Hafiz Ammar Yasir

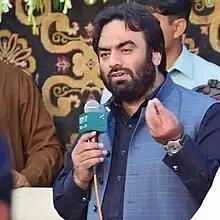
Hafiz Ammar Yasir in 2021

Hafiz Ammar Yasir is a Pakistani politician who had been a member of the Provincial Assembly of the Punjab from August 2018 till January 2023. He served as Provincial Minister of Punjab for Mines and Mineral from 6 September 2018 to 18 January 2019.